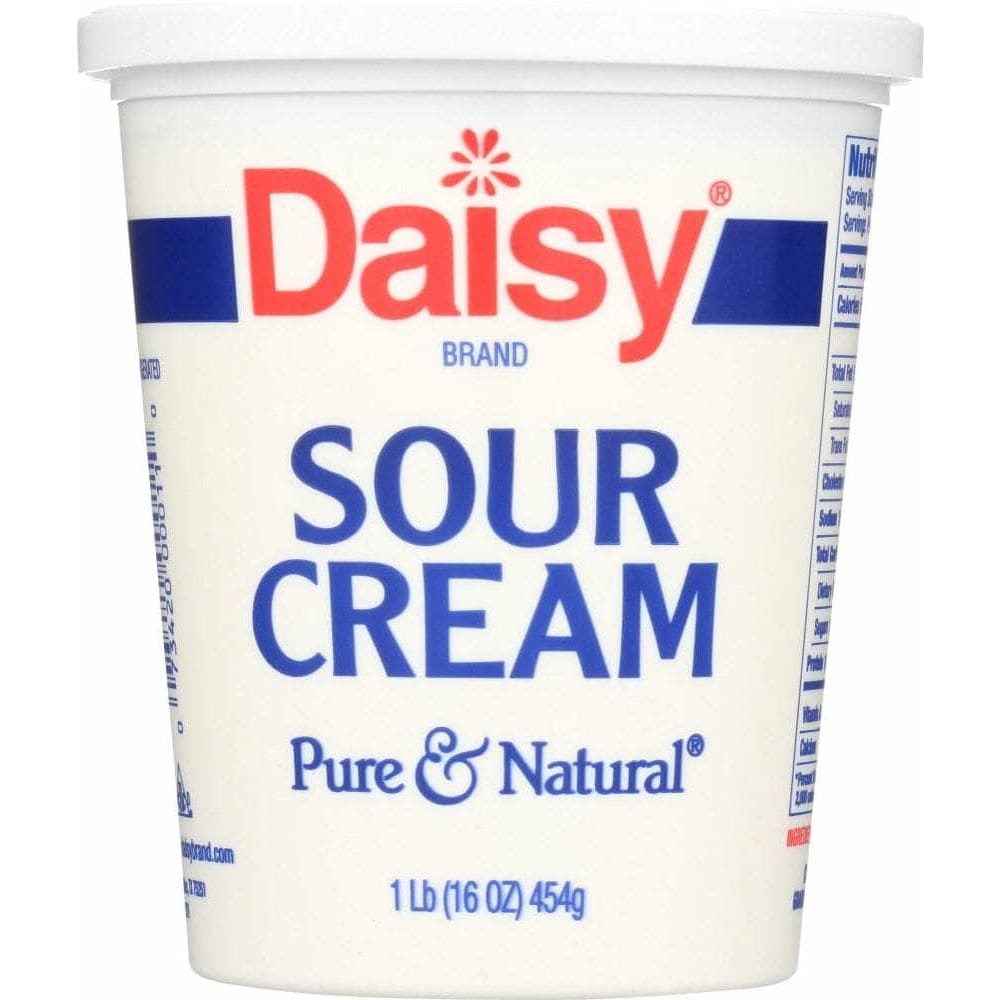
Daisy Sour Cream, 16 oz (Case of 4)
What makes Daisy America’s favorite sour cream? It could be the creamy taste, the freshness, or that it’s simply pure with no additives or preservatives. GRP:GRNSHP_1
Brand: Daisy
Category: Food, Beverages & Tobacco > Food Items > Dairy Products > Sour Cream